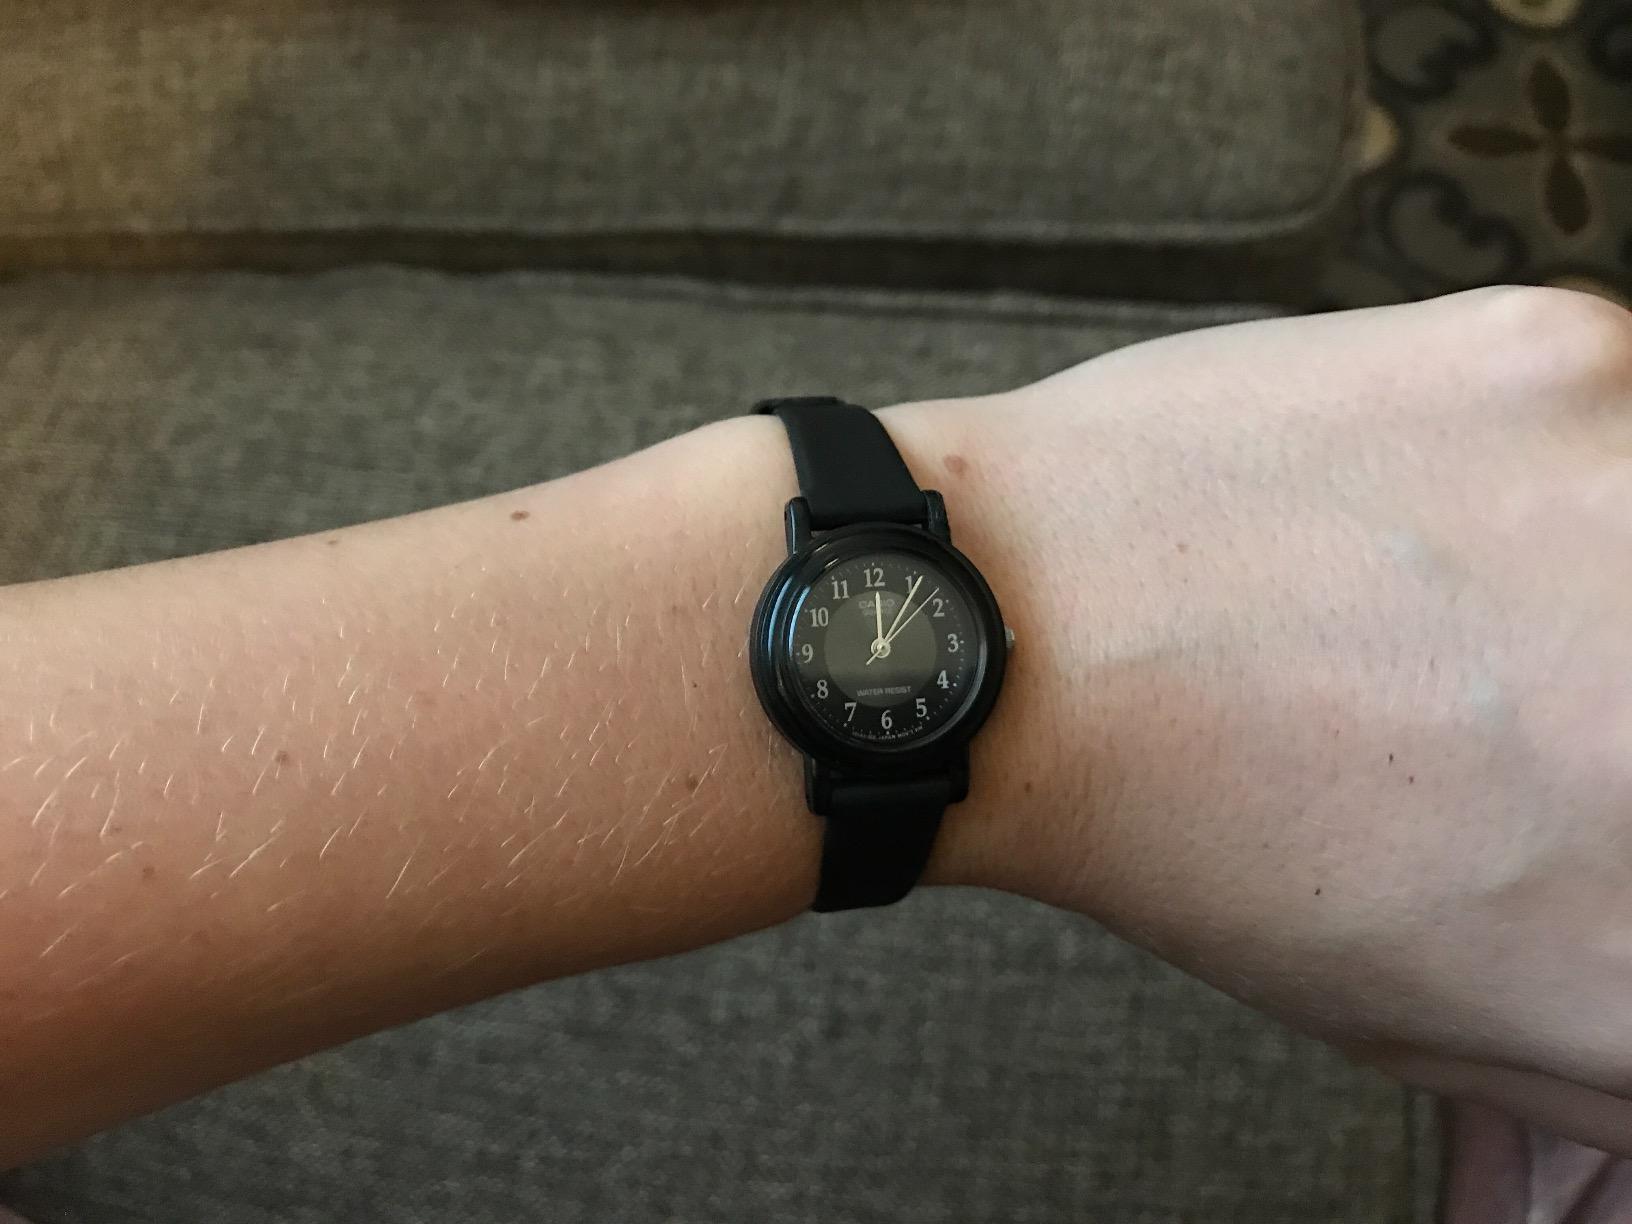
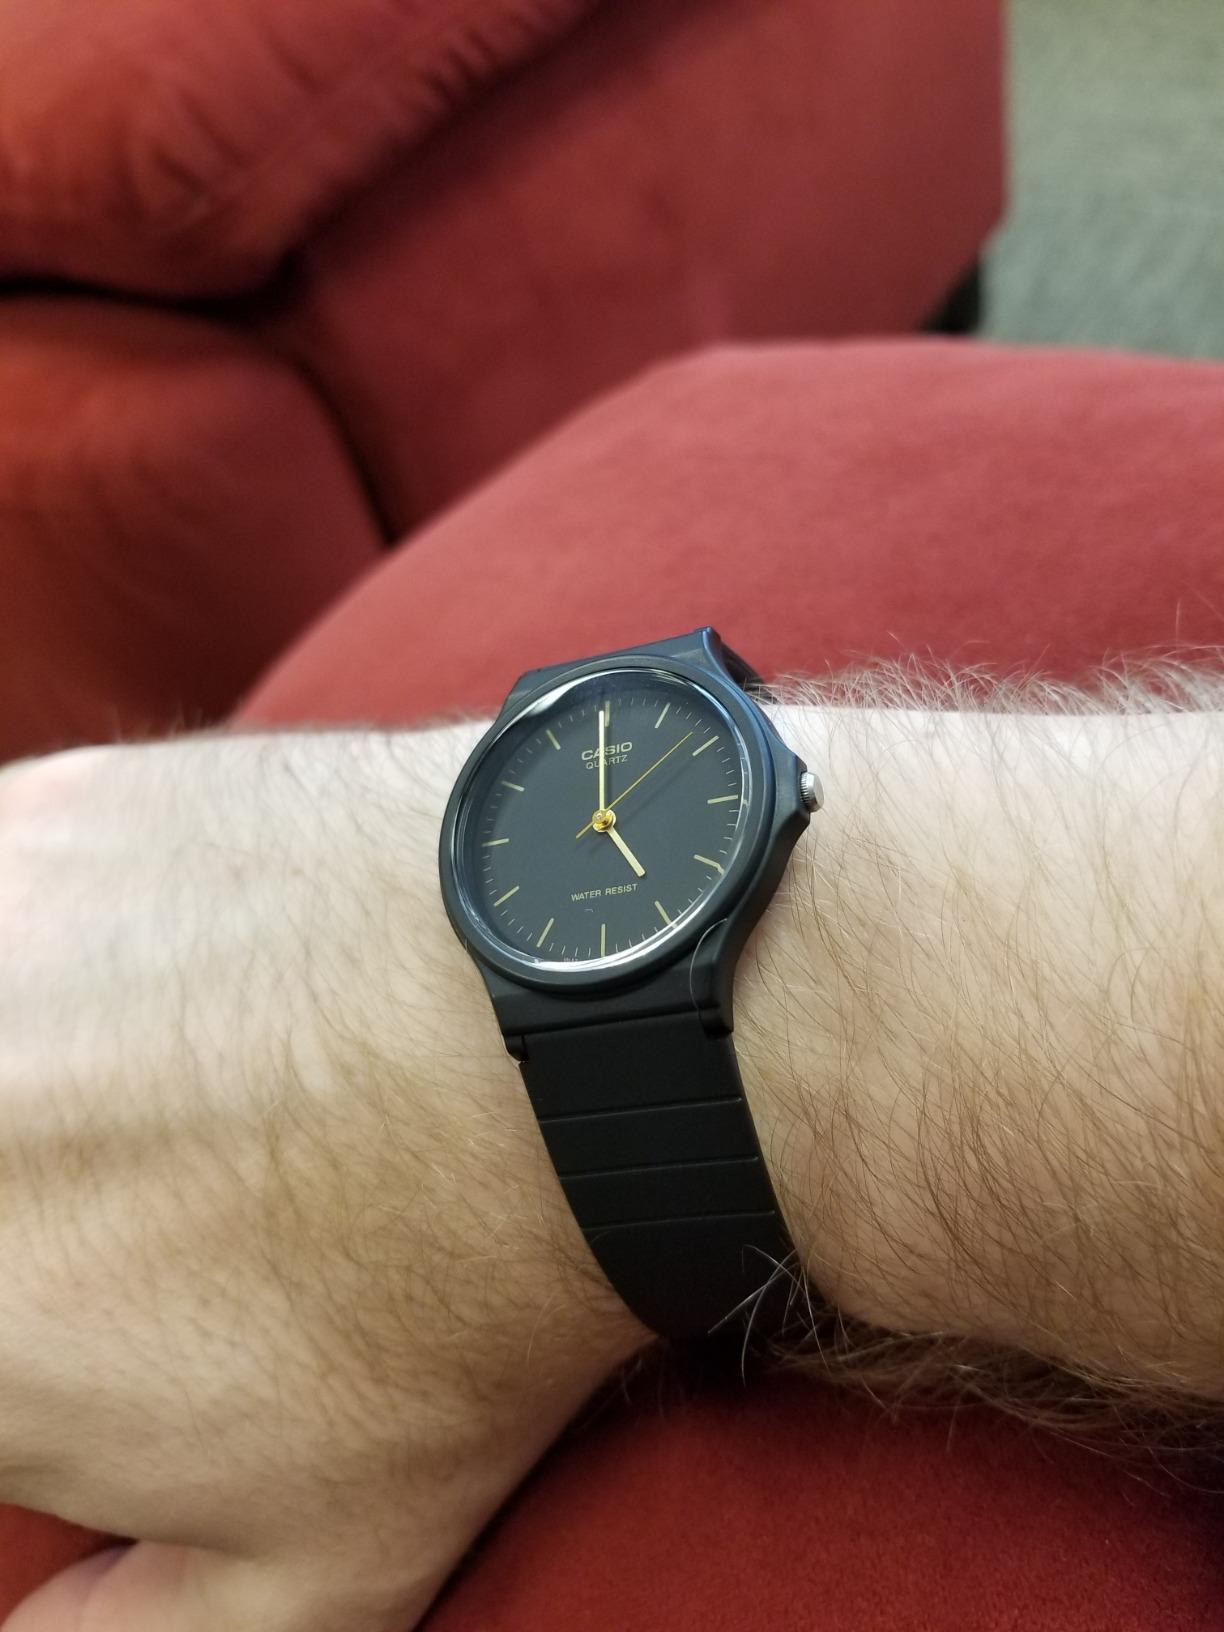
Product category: accessories_watch
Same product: no